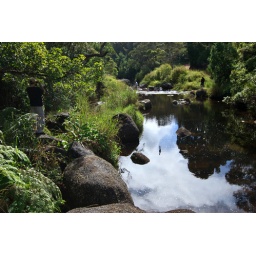
Tranquil pool of water above the road to Sugi Grove, at Kawaikoi Stream, Kokee, Kauai, Hawaii.